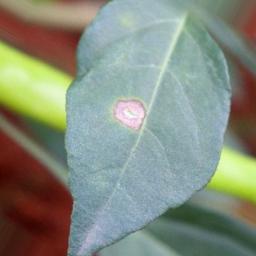
Label: cercospora